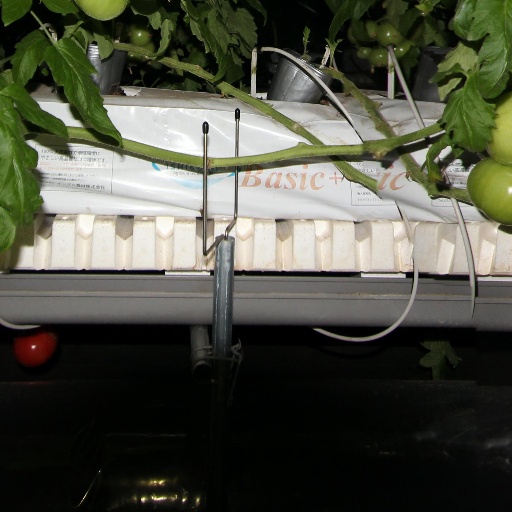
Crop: tomato